Adana massacre

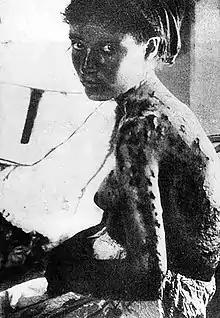
An Armenian woman from Adana, tortured and maimed by knife wounds

When news of a mutiny in Constantinople (now Istanbul) arrived in Adana, speculation circulated among the Muslim population of an imminent Armenian insurrection. By April 14 the Armenian quarter was attacked by a Muslim mob, and many thousands of Armenians were killed in the ensuing weeks.